Boggsville, Colorado

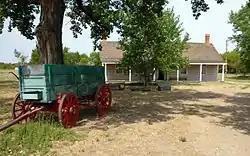
The Boggs House

Boggsville is an extinct town located in Bent County, Colorado, United States. The town was located near the Purgatoire River about above the Purgatoire's confluence with the Arkansas River. It lies along Highway 101 about 2 miles south of Las Animas.